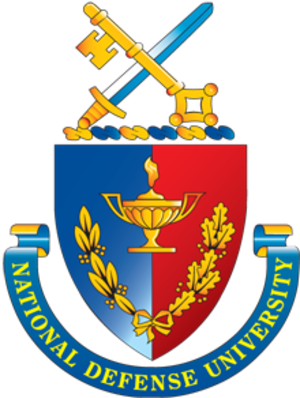
L'Université de la Défense nationale des États-Unis est une institution d'études supérieures financée par département de la Défense des États-Unis qui vise à faciliter l'entraînement de haut niveau, l'éducation et le développement de stratégie de sécurité nationale. Elle est affrétée par le Joint Chiefs of Staff, avec l'amiral-adjoint Fritz Roegge comme président en 2018. Elle est située sur les terrains de Fort Lesley J. McNair à Washington.